Australian rules football in Ireland

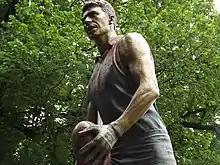
Statue of the late Jim Stynes unveiled in 2014. Stynes is considered a pioneer and one of the greats from Ireland having won the 1991 Brownlow Medal, and played 264 AFL games

Ron Barassi, drawing comparisons between Australian rules football and Gaelic football was of the opinion that Gaelic footballers could provide a previously untapped pool of potential Australian Rules players. As a result, wealthy Victorian clubs were scouting Ireland for new talent. In 1982, Barassi (then the Melbourne VFL club coach) and his recruiting team including Melbourne's Barry Richardson travelled to Ireland, looking for young, tall, and talented players. Over the following years, a number of Irish athletes made the journey to Australia to play professionally in Australia. Players were found not only from Gaelic football codes, but other sports including hurling and rugby. Some, including Jim Stynes, Tadgh Kennelly and Martin Clarke, achieved a level of fame in Ireland either going on to careers in Australia or returning home to achieve success in their sports at home and along with the International Rules Series, increase the profile and awareness of the Australian game.